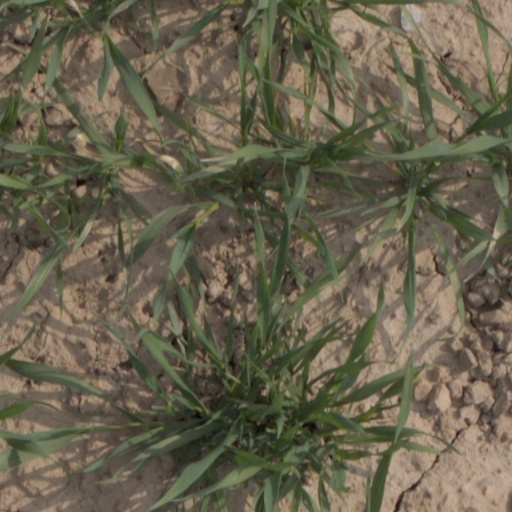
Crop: wheat